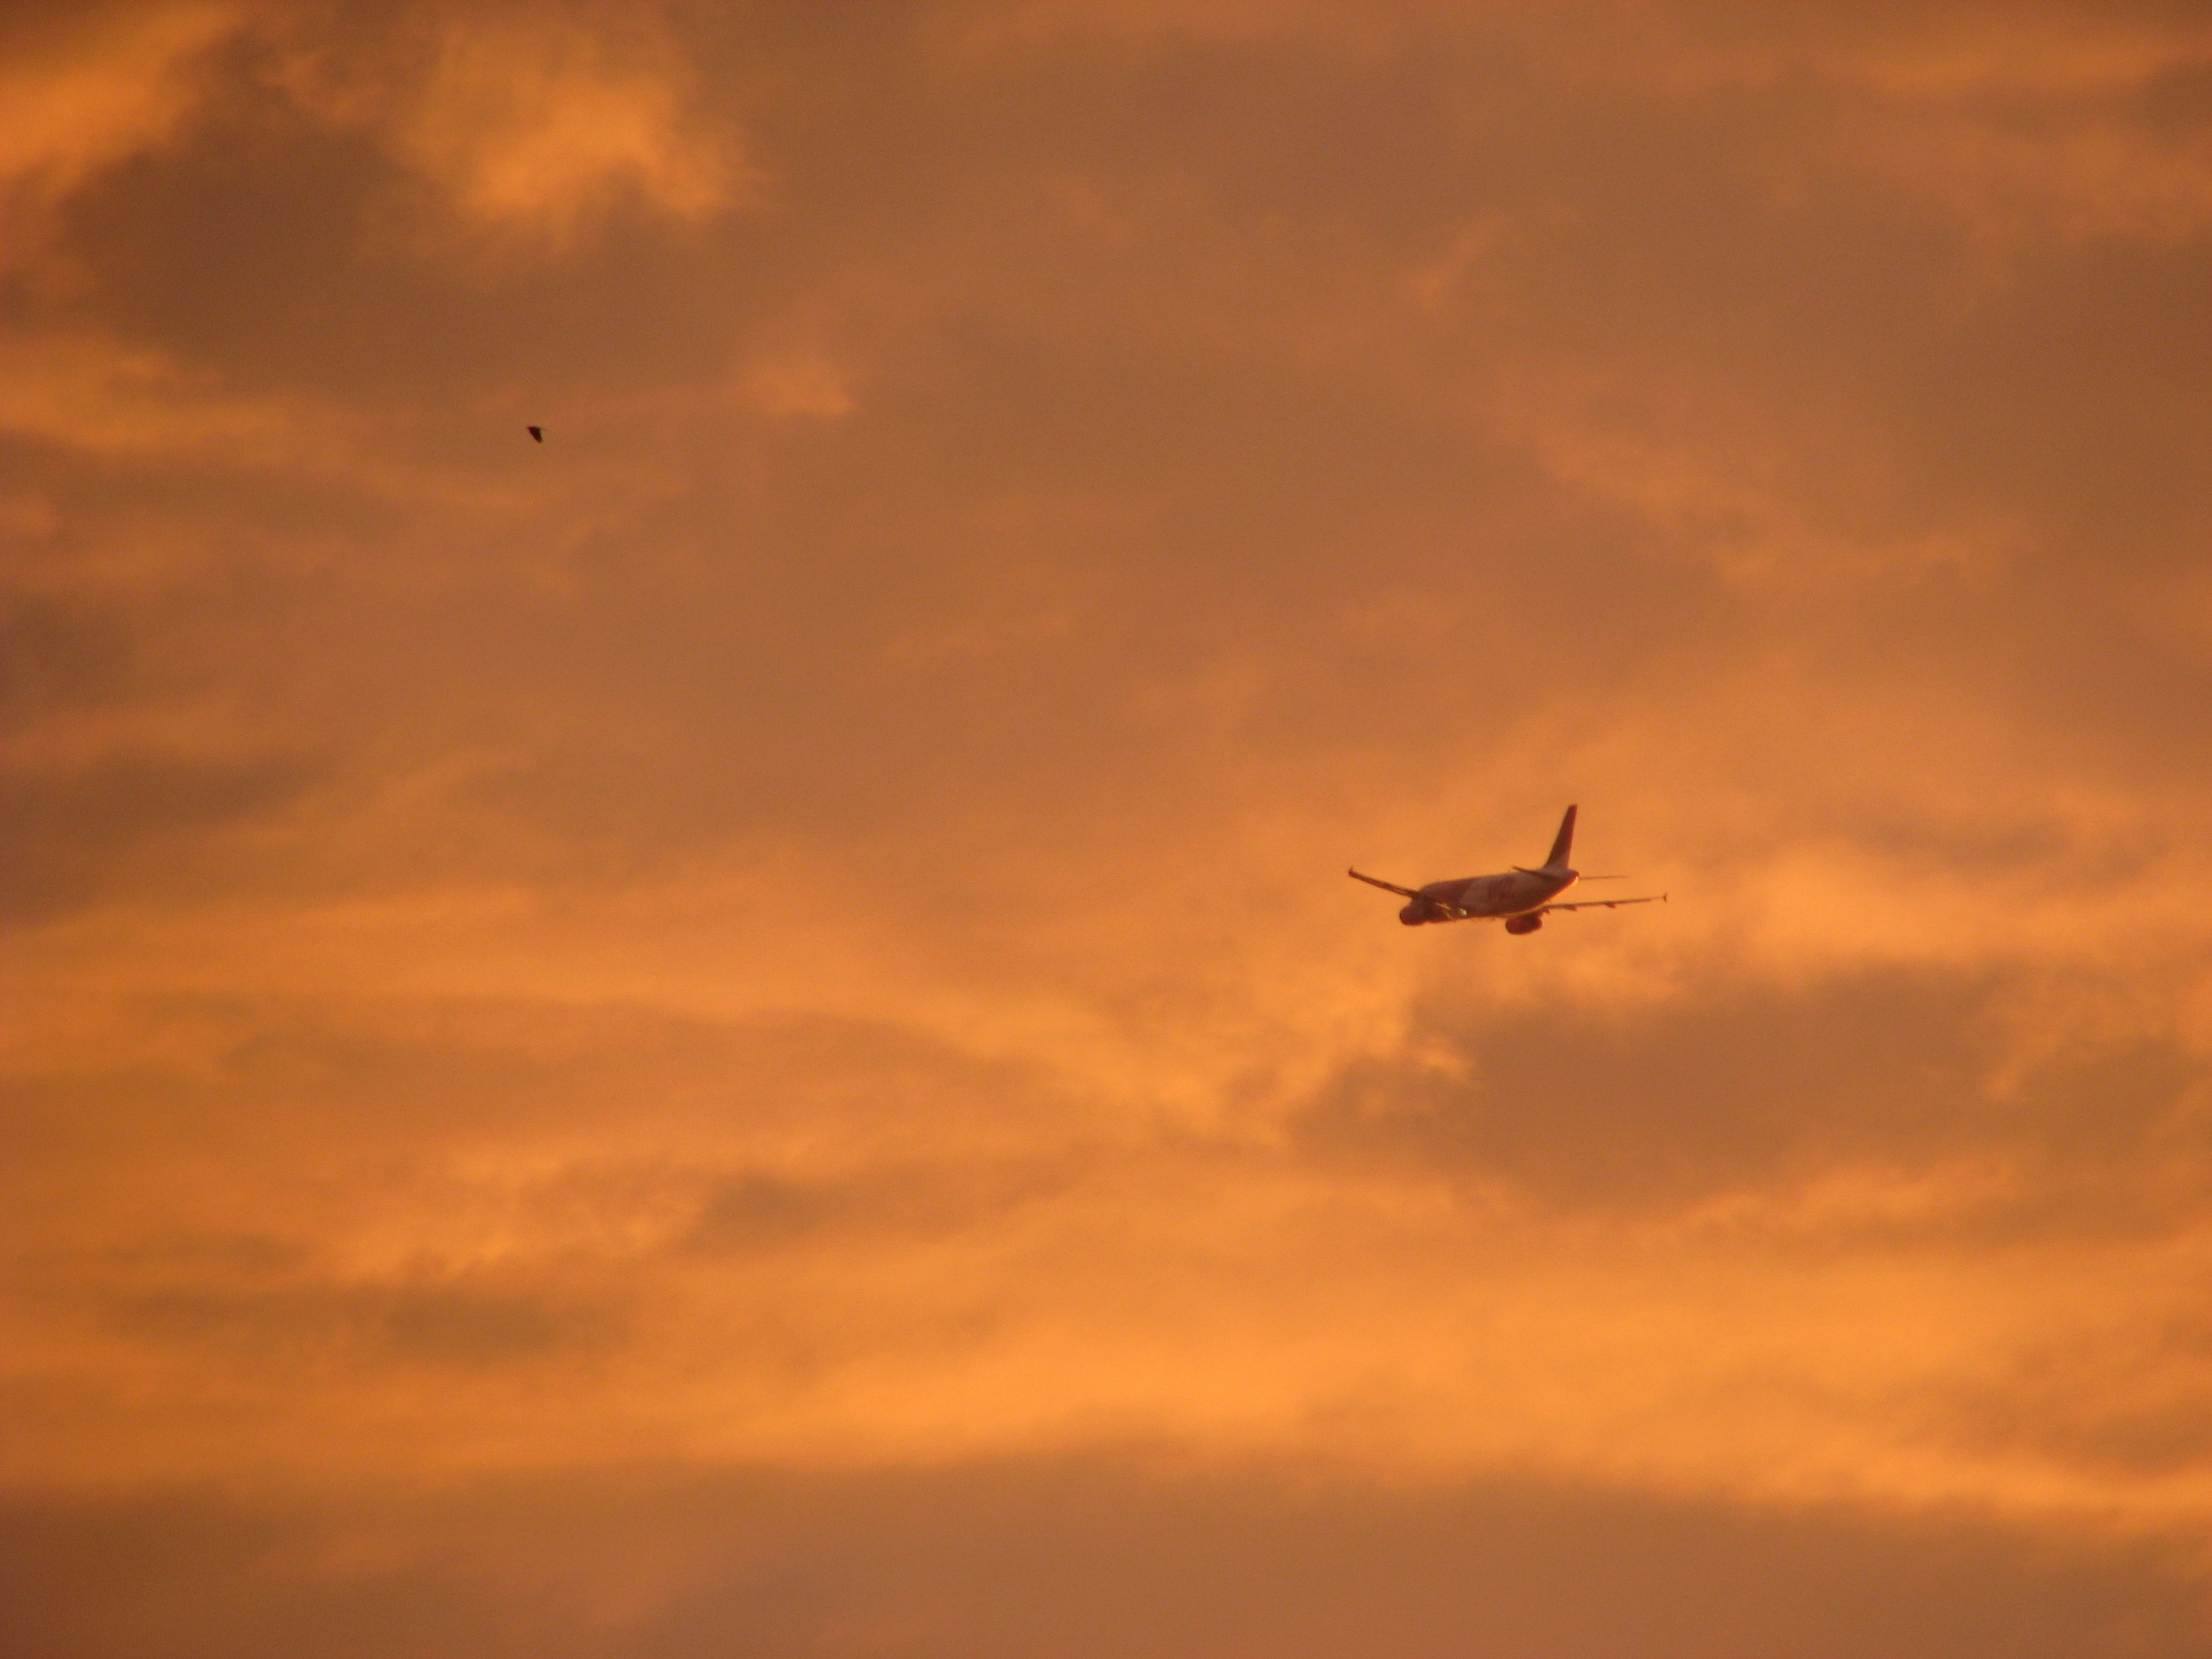
horizon, bird, wing, cloud, sky, sun, sunrise, sunset, sunlight, morning, dawn, seabird, dusk, evening, flight, atmosphere of earth